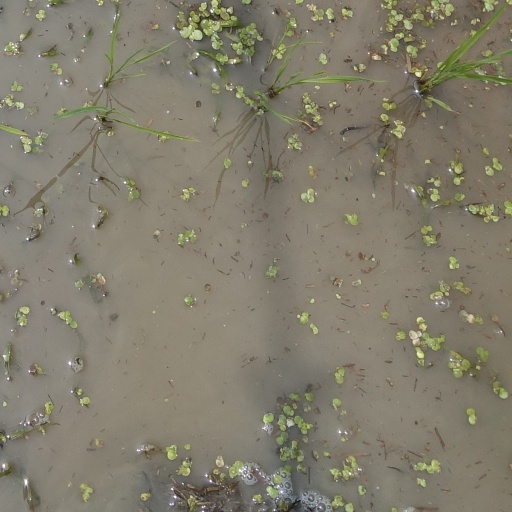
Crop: rice